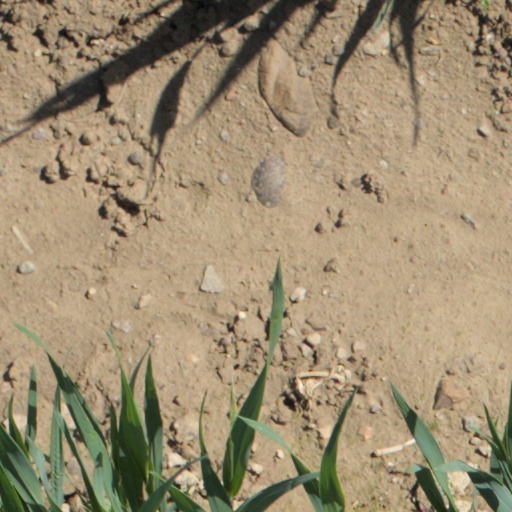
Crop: wheat